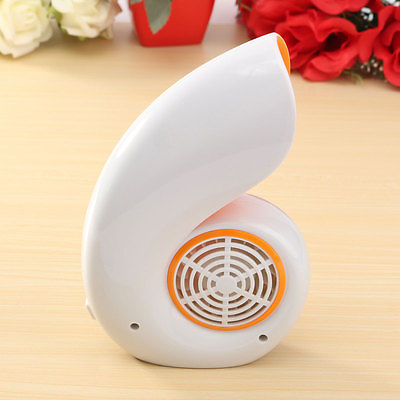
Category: fan